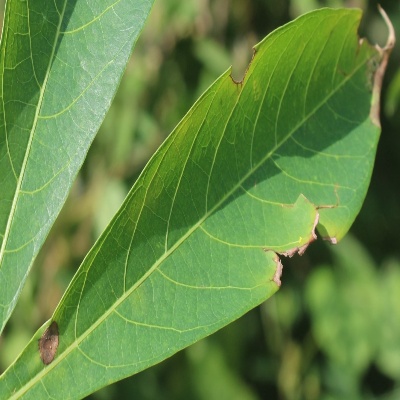
Crop: Cassava
Condition: bacterial blight